Koryo Hotel

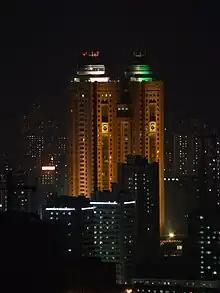
Koryo Hotel at night

The hotel is situated close to Pyongyang Station in Chung-guyok, central Pyongyang.